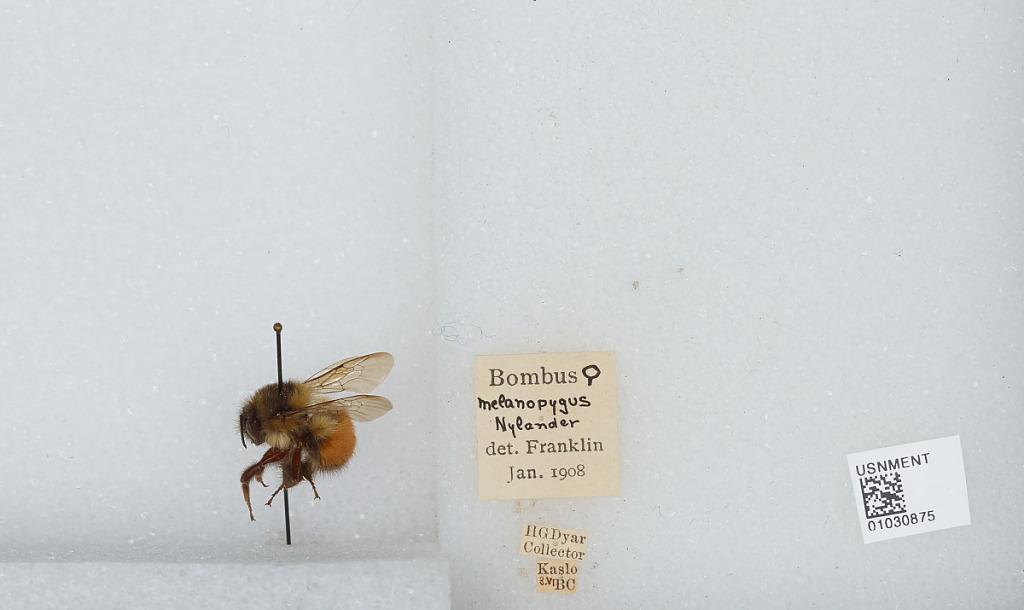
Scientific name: Bombus (Pyrobombus) melanopygus Nylander
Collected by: H. Dyar
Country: Canada
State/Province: British Columbia
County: Kootenay
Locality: Kaslo
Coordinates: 49.9133, -116.911
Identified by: Franklin